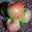
Label: apple